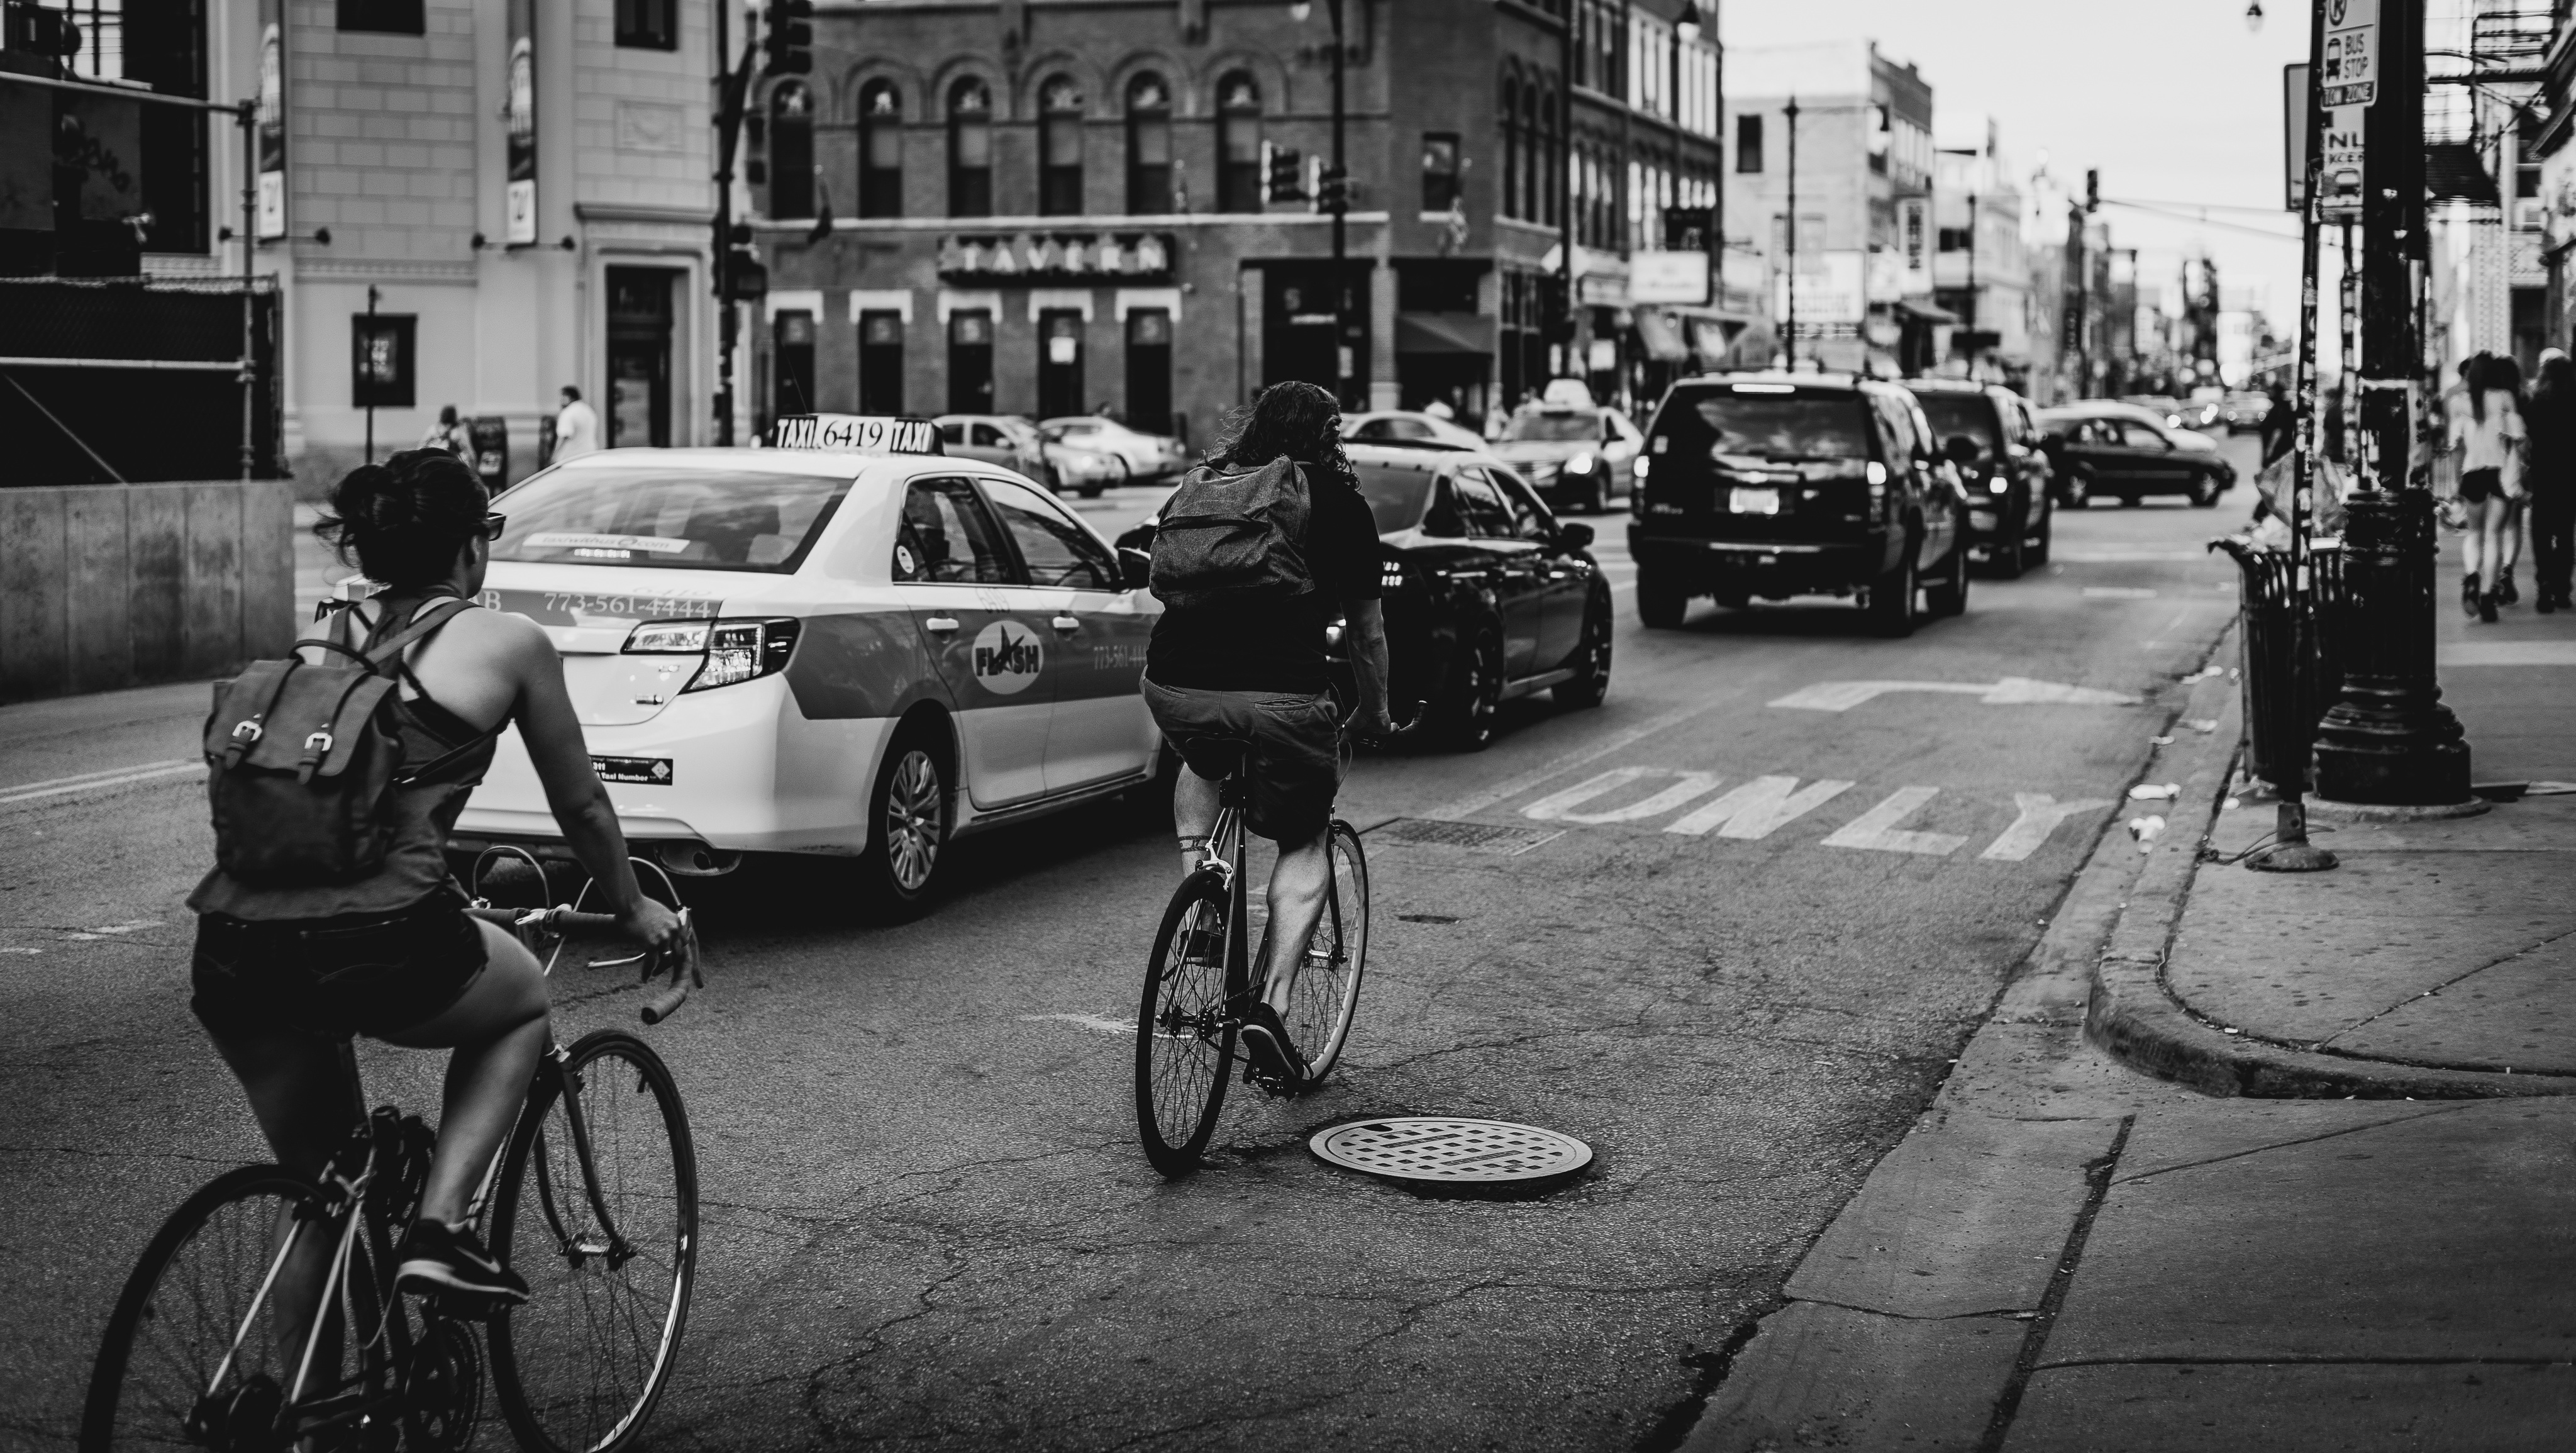
pedestrian, person, black and white, road, traffic, street, car, photography, bicycle, bike, city, vehicle, black, monochrome, lane, cycling, infrastructure, photograph, snapshot, urban area, monochrome photography